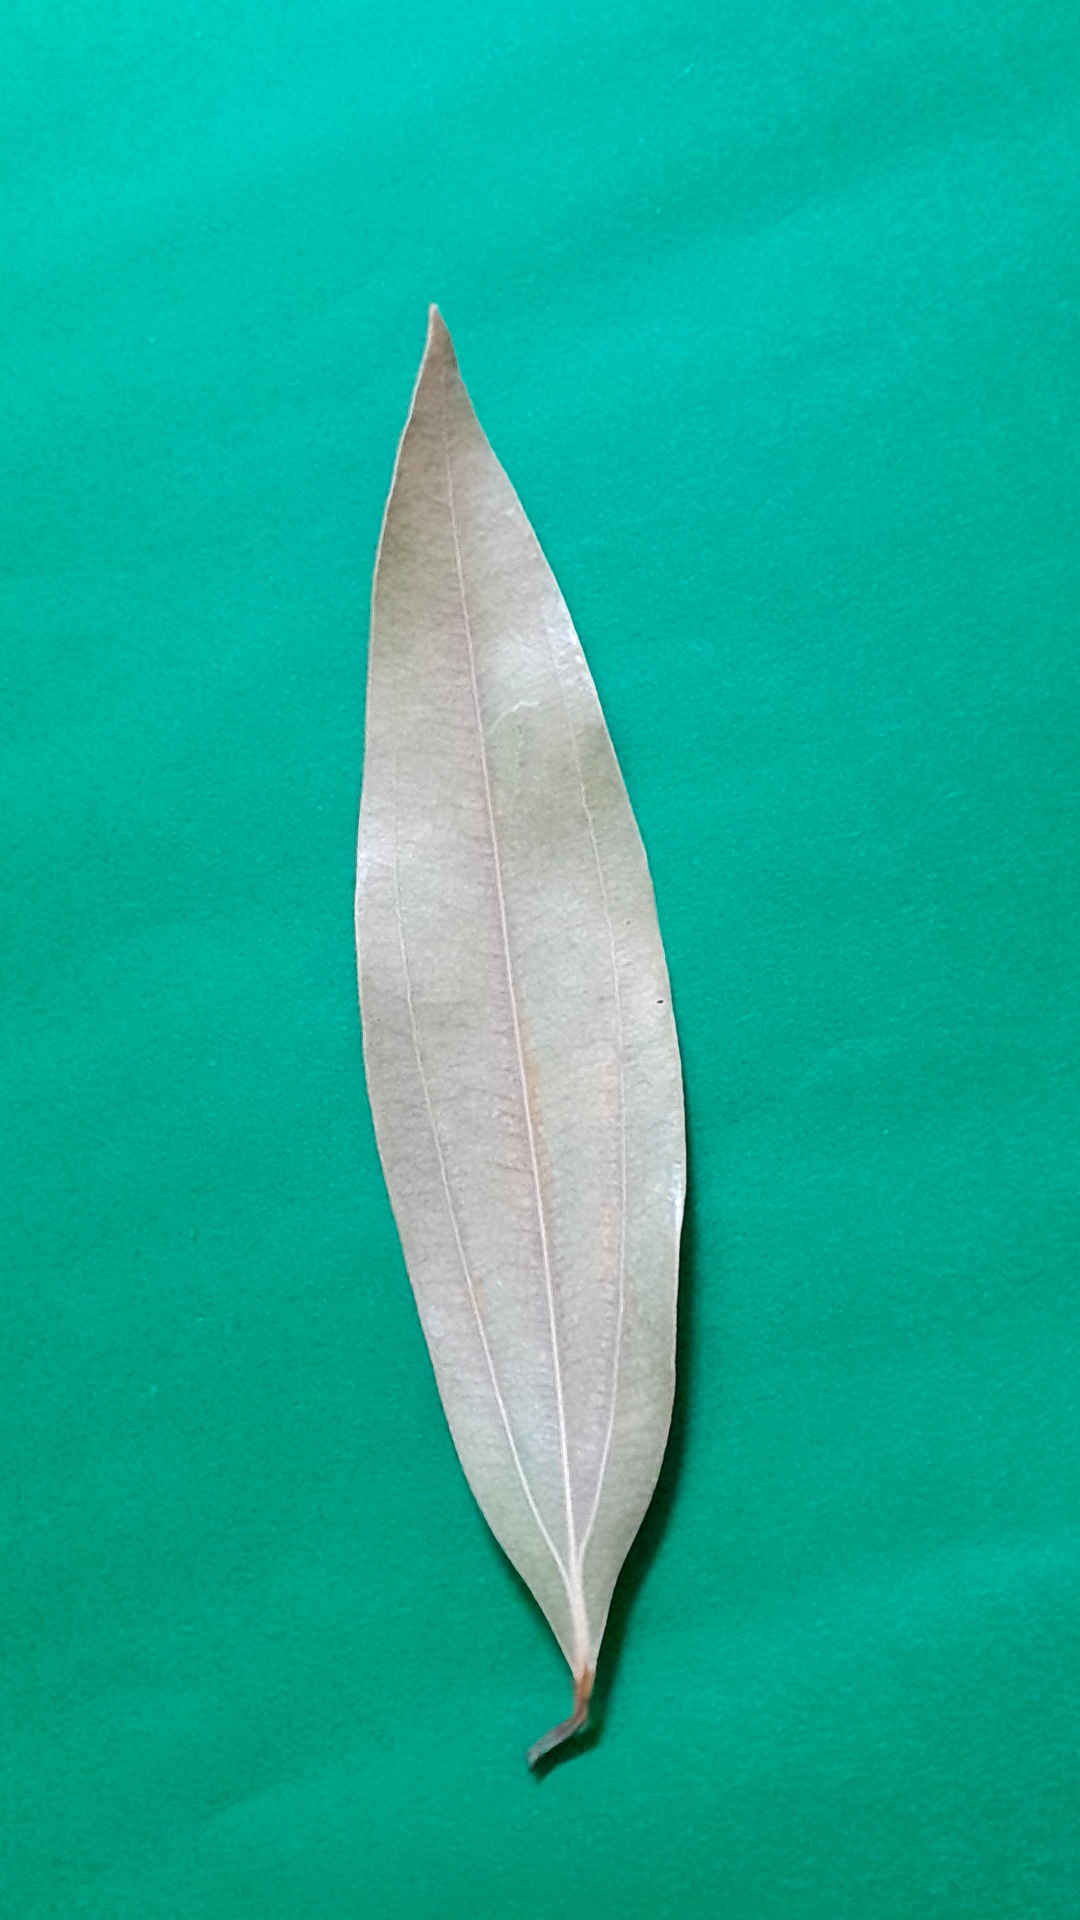
Label: Dry Leaf